Innovation Plaza

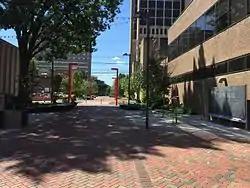
Innovation Plaza

Innovation Plaza is a pocket park in the University City section Philadelphia, Pennsylvania, located in the 37th Street corridor that features a innovators walk of fame for various scientists including Jen Bartik who worked on the ENIAC and others. The park was dedicated in December 2015. The park is a collaborative effort between various organizations and the Science Center to come up with a design that caters to the diverse cultures in the area.